Sky position (RA, Dec in degrees): 333.33, -0.1681
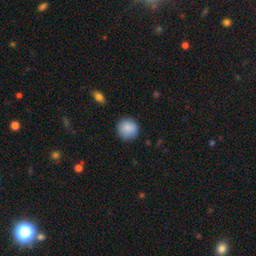
Galaxy morphology: Round Smooth Galaxies